Oates Land

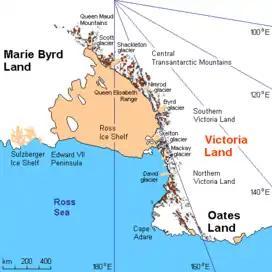
Area map of Oates Land

Oates Land is a region of Antarctica. It is variously defined as a portion of the East Antarctica near the coast stretching along and inland from the Oates Coast (see map) and as an officially delineated wedge-shaped segment of the Australian Antarctic Territory. The segment of the Australian claim extends between 153°45' E and 160° E, forming a wedge between Latitude 60° S and the South Pole. It is bounded in the east by the Ross Dependency and overlaps George V Land to the west.